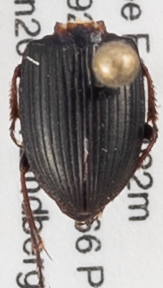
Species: Anisodactylus dulcicollis
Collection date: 2019-06-18
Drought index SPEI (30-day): -0.624
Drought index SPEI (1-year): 2.09
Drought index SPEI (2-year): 2.09